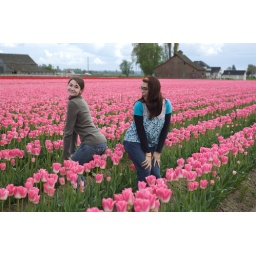
Adrian and DeAnn pose playfully in the field of pink tulips.